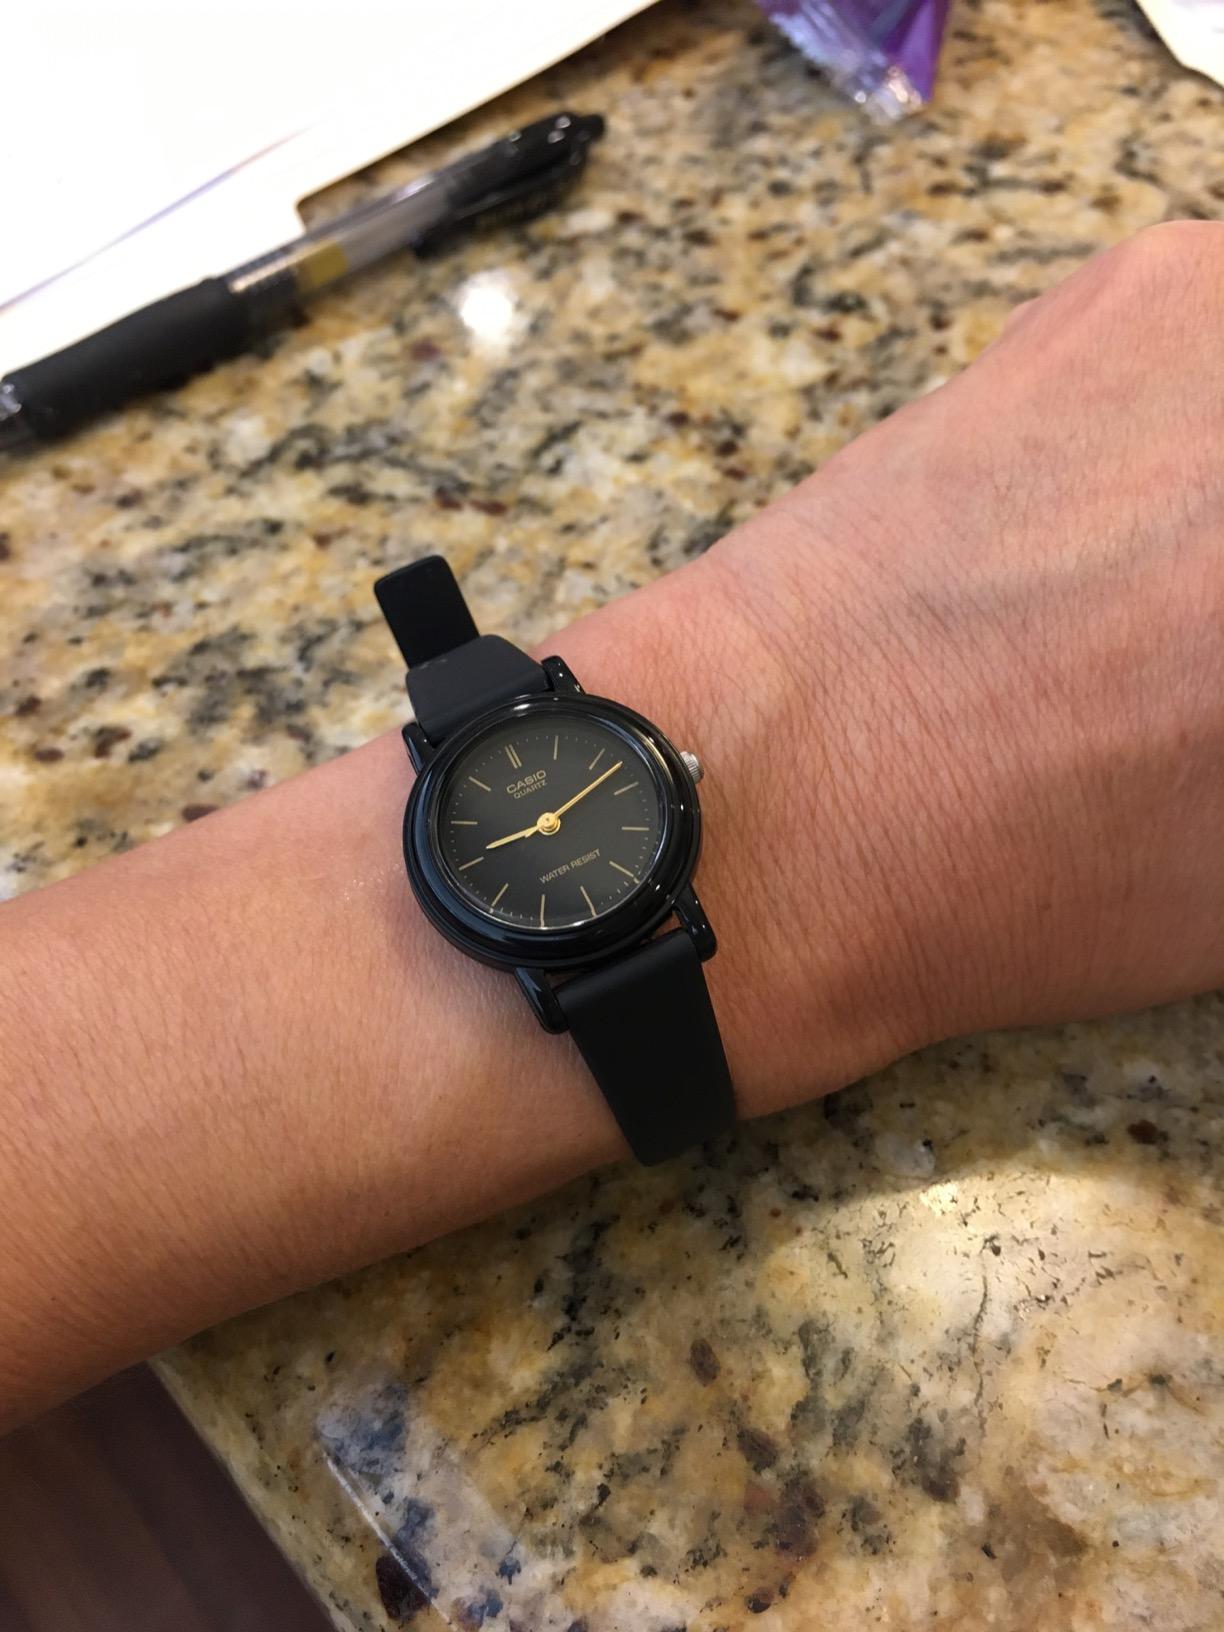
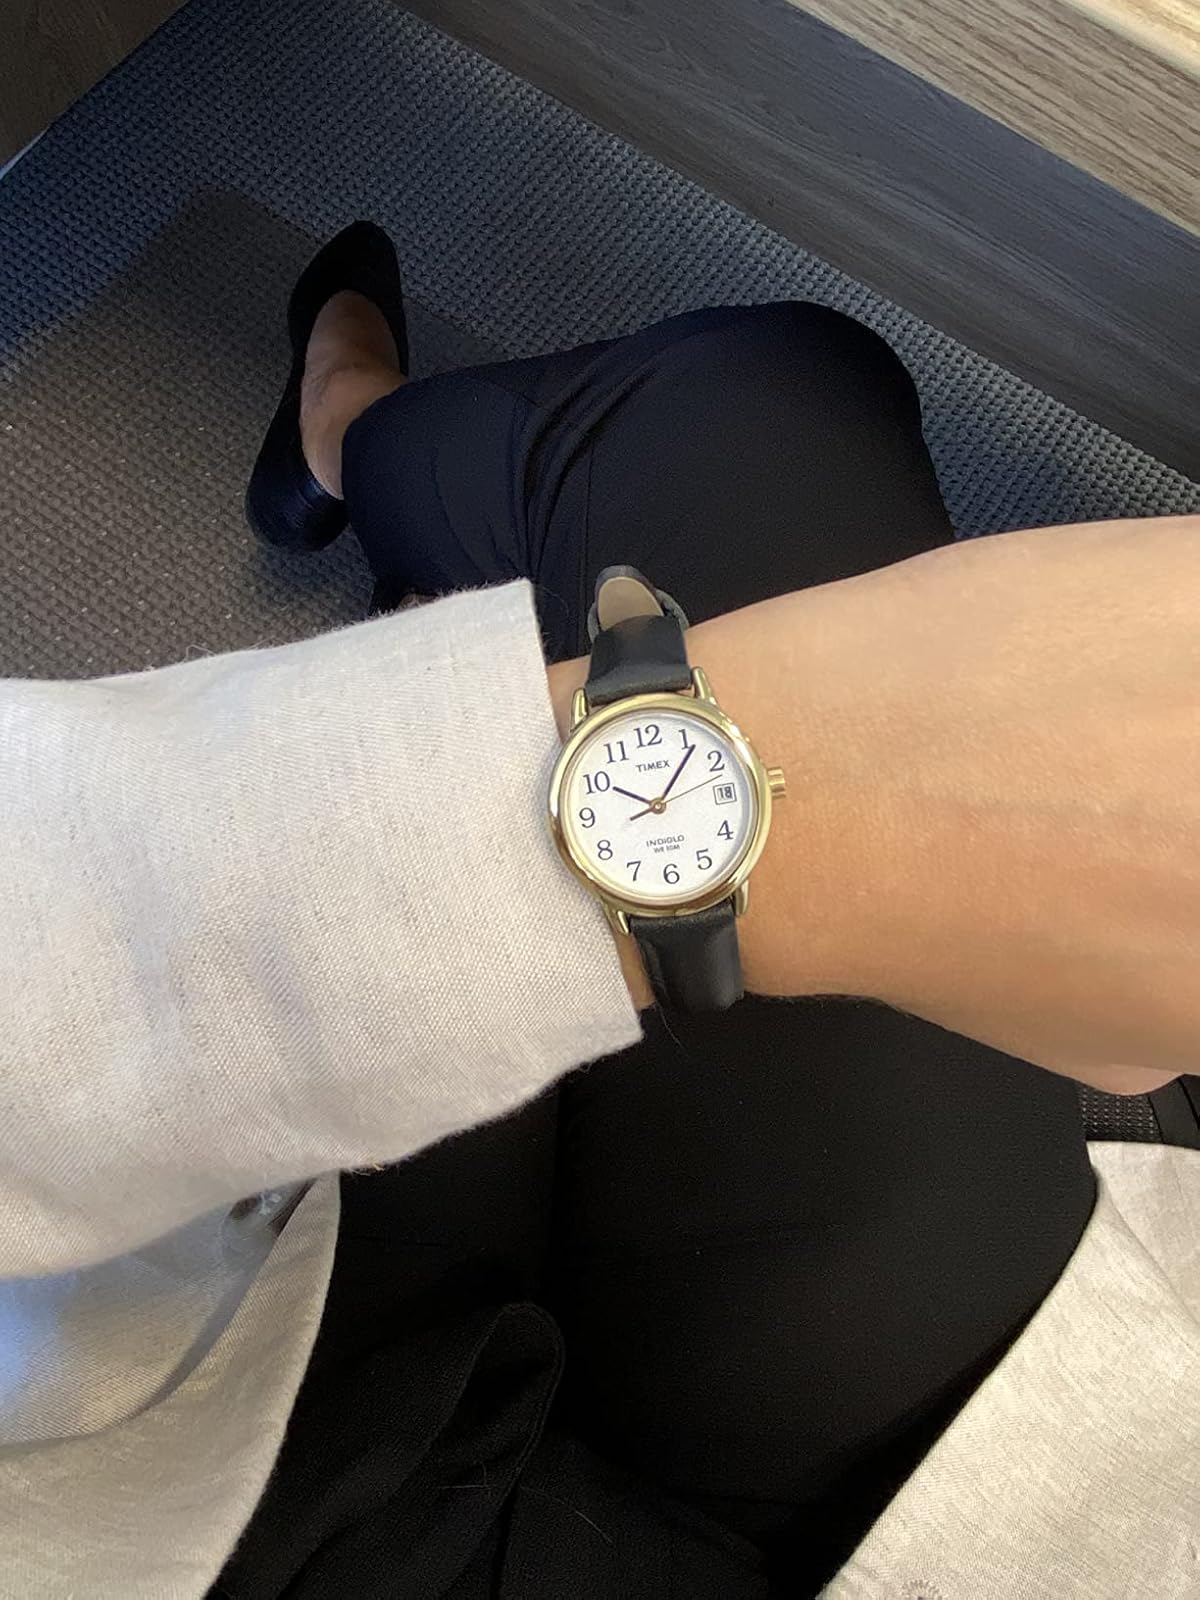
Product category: accessories_watch
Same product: no